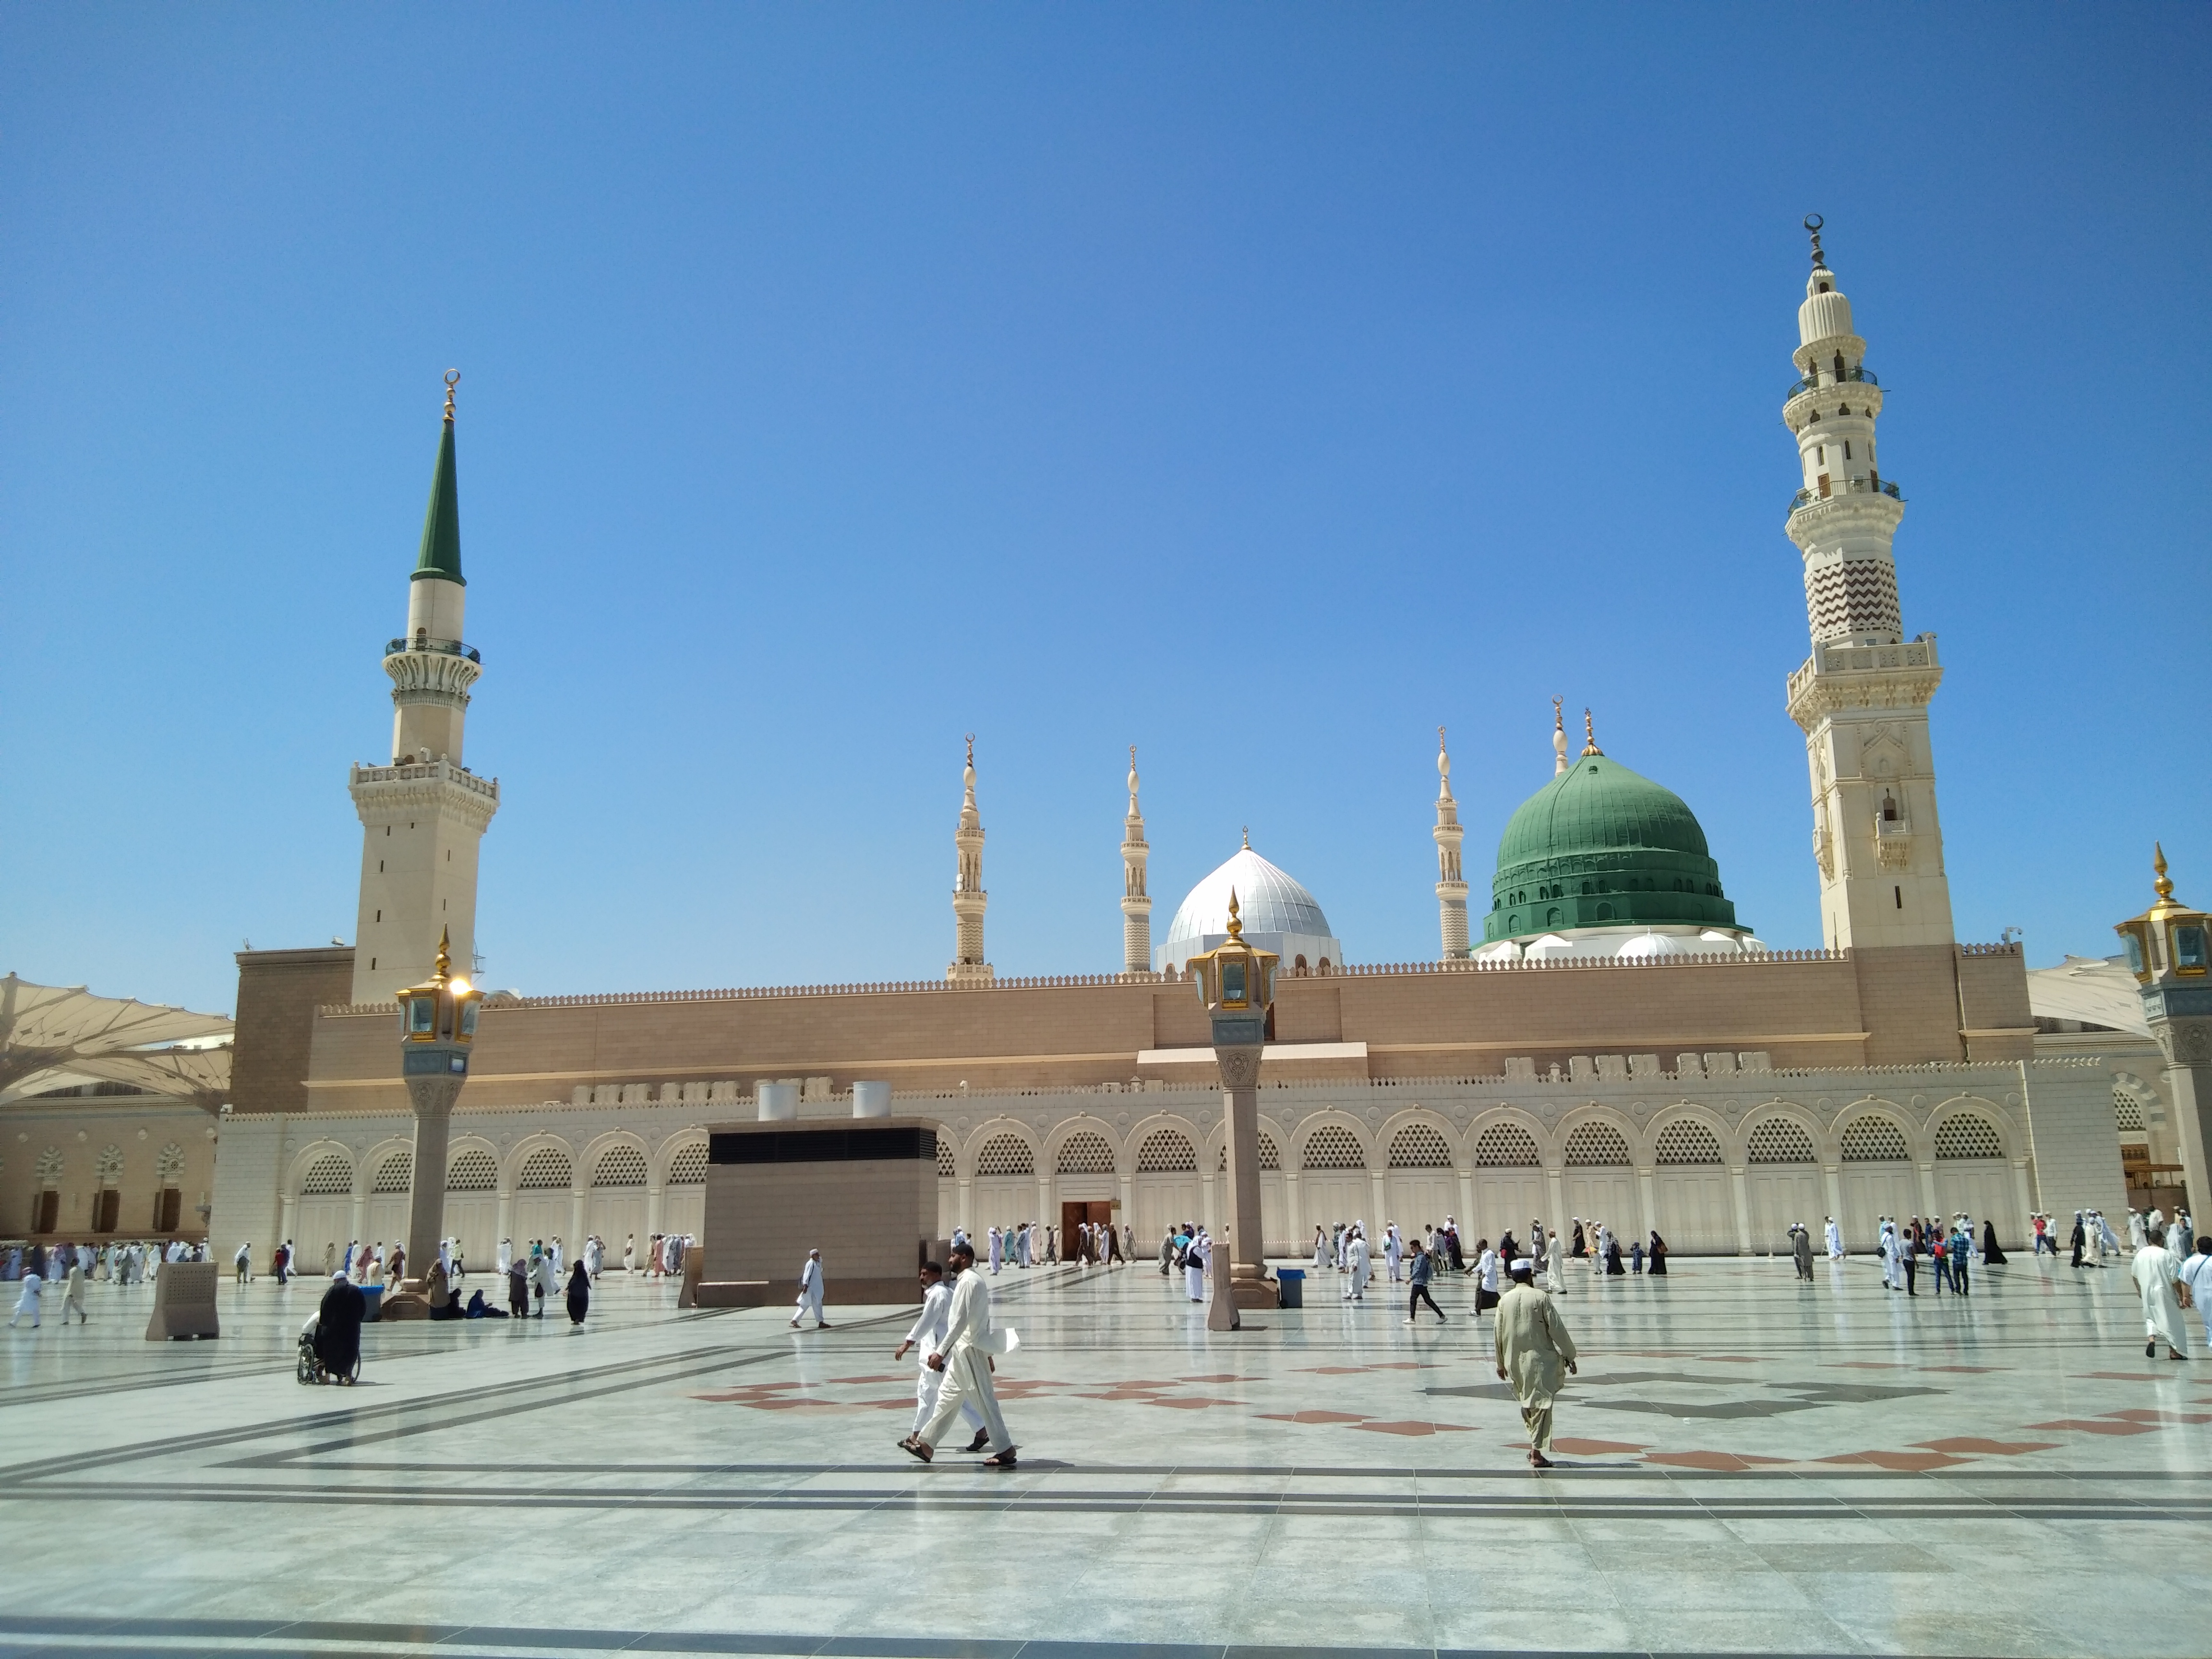
indian, muslim, landmark, mosque, building, khanqah, place of worship, holy places, architecture, dome, city, historic site, sky, mecca, tourist attraction, tourism, classical architecture, facade, spire, shrine, byzantine architecture, world, unesco world heritage site, basilica